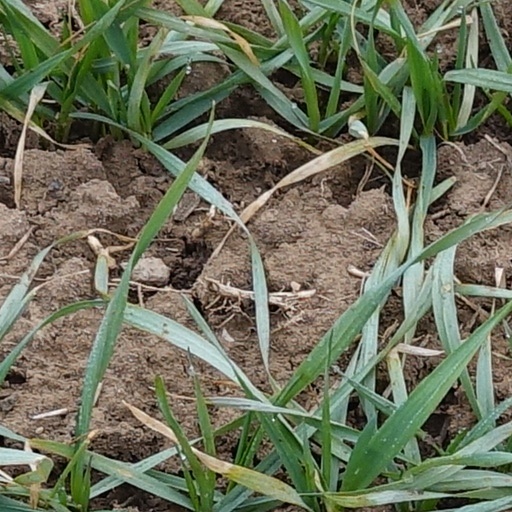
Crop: wheat